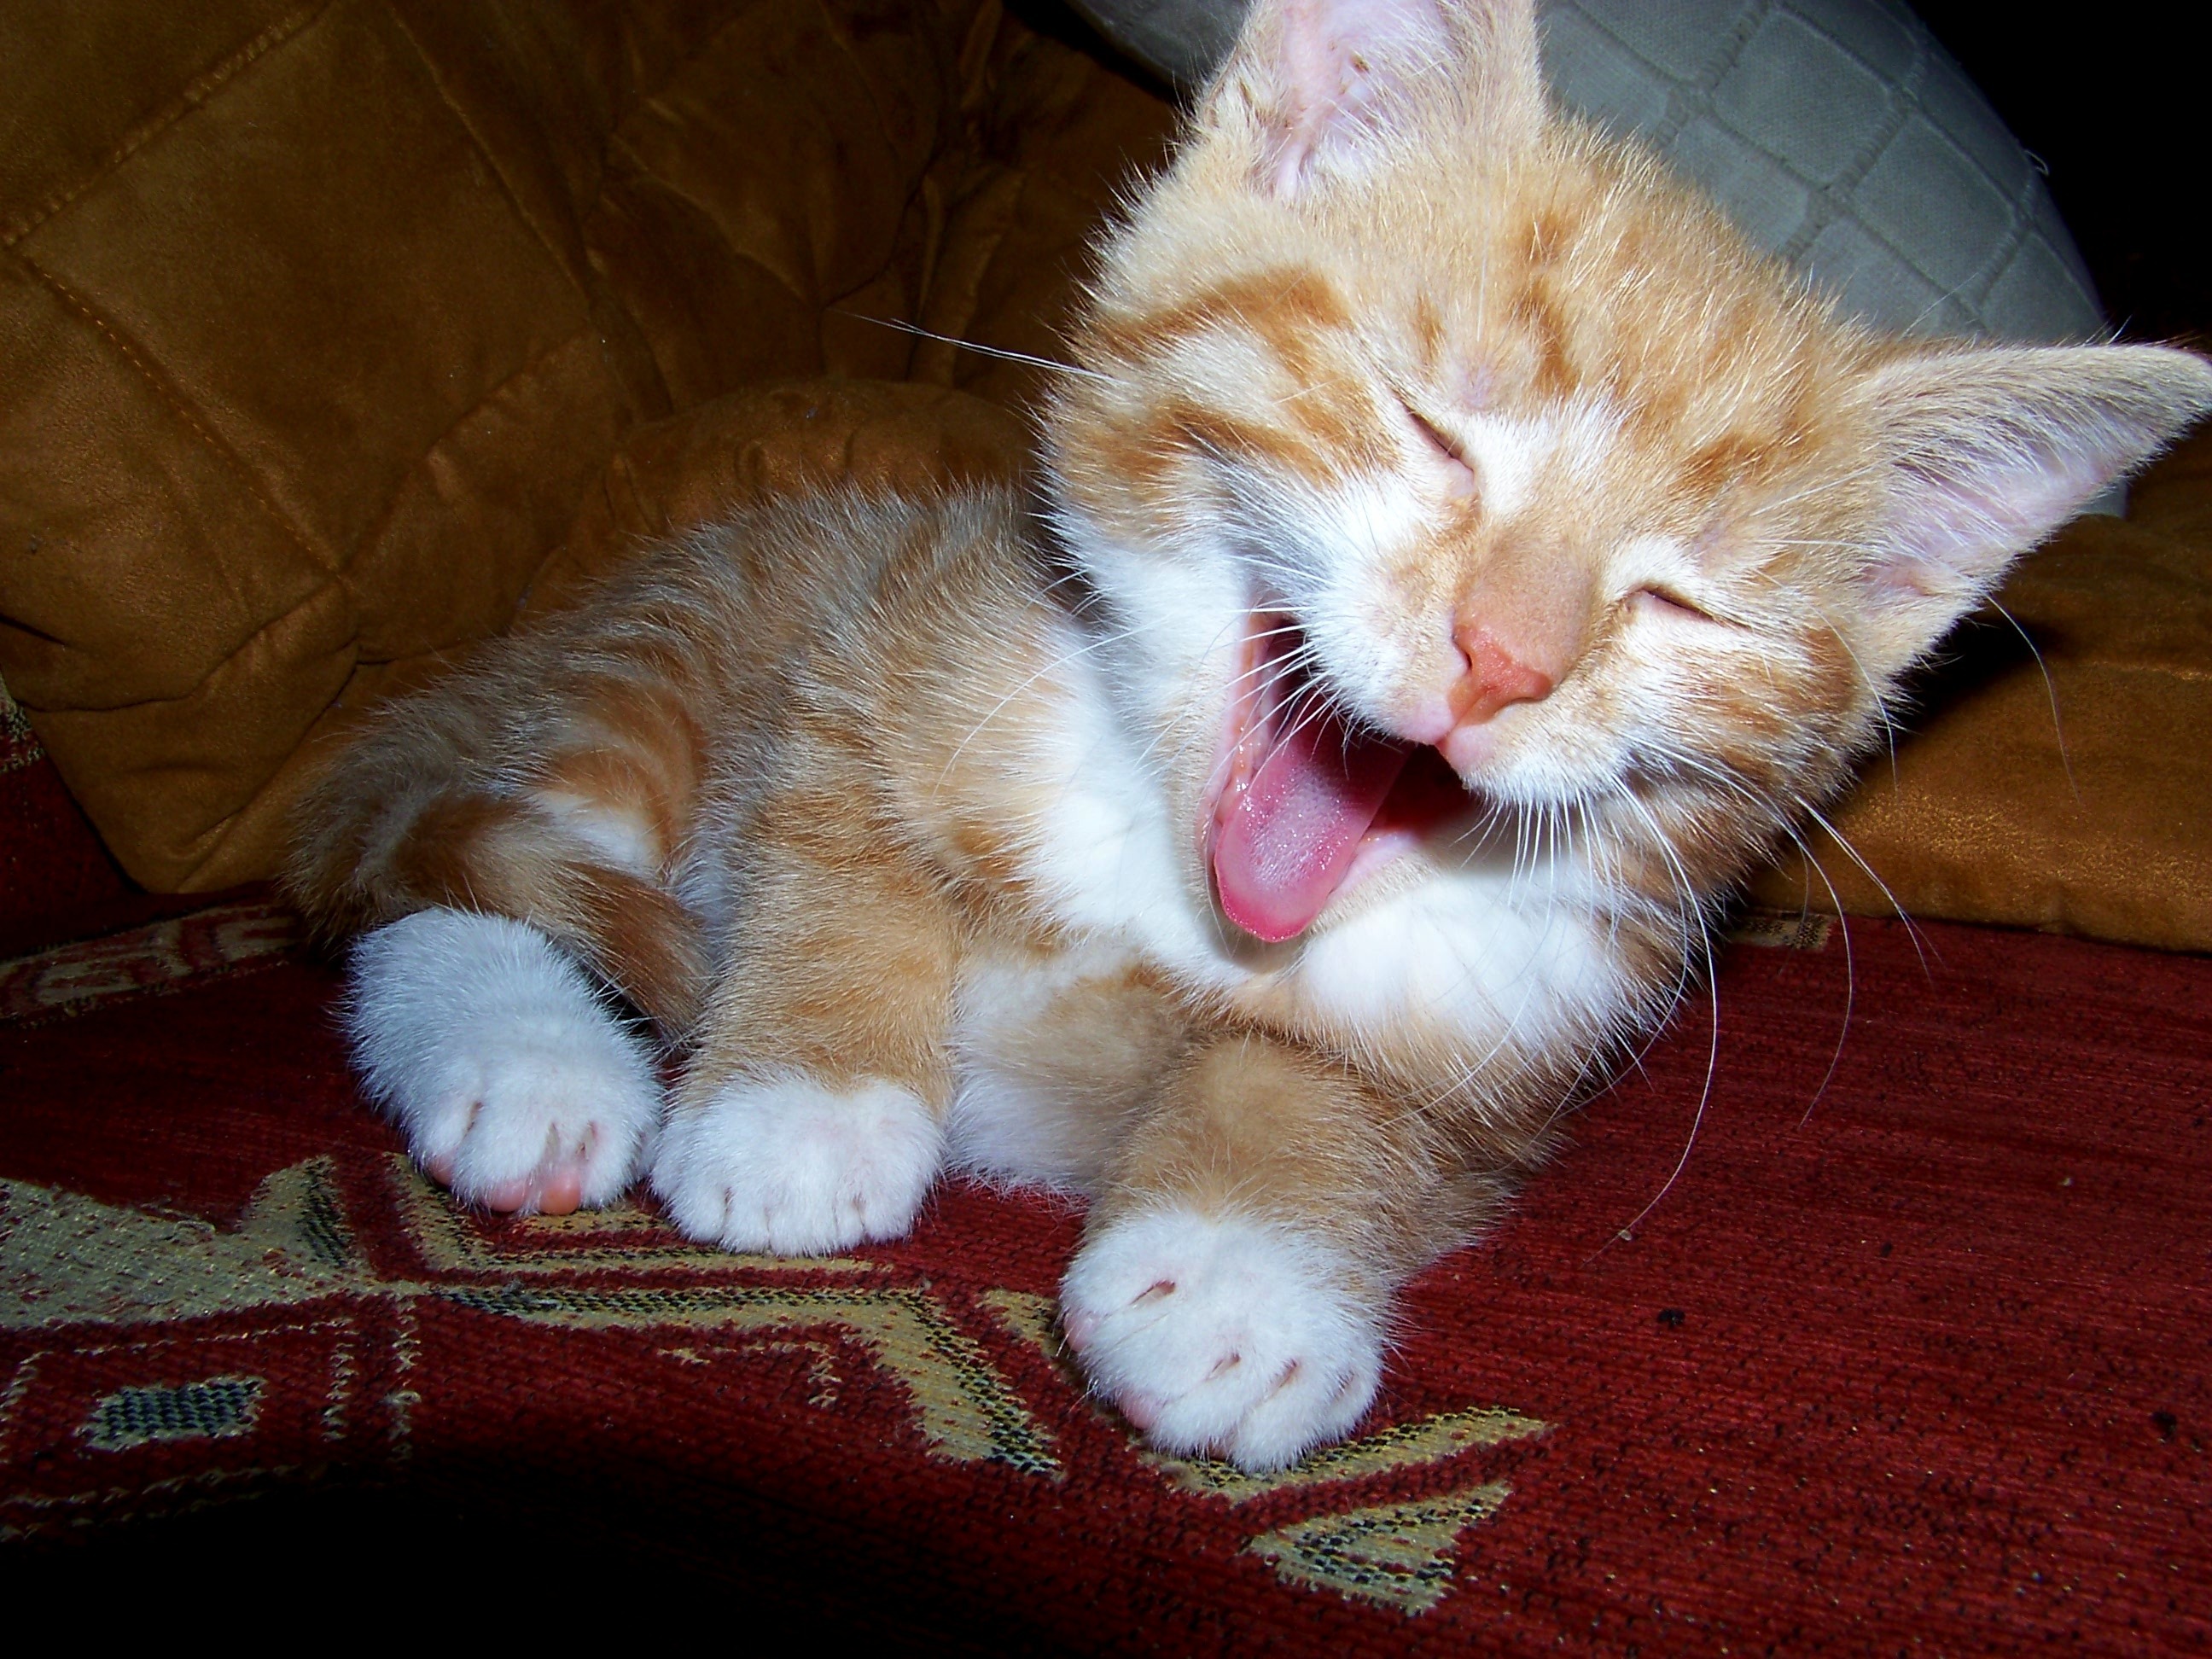
pet, kitten, cat, mammal, playful, nose, whiskers, adidas, vertebrate, mieze, domestic cat, young cat, cat's eyes, tabby cat, norwegian forest cat, small to medium sized cats, cat like mammal, domestic short haired cat, hand rearing